Question: What is neat and clean?
Tambaya: Menene a gare kuma a tsabtace.?
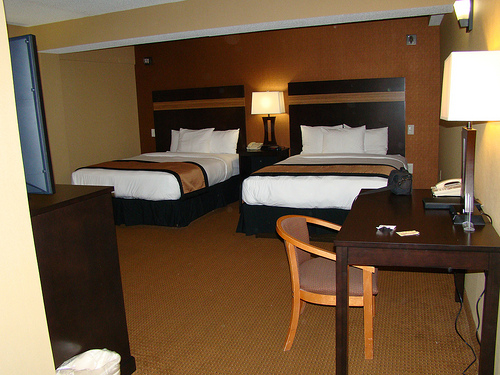
Answer: Room.
Amsa: Ɗakin.